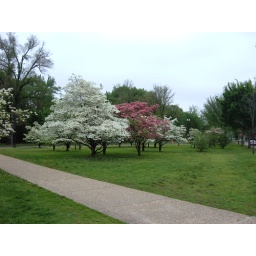
A red cherry blossom tree amidst a group of white ones near the Tidal Basin.